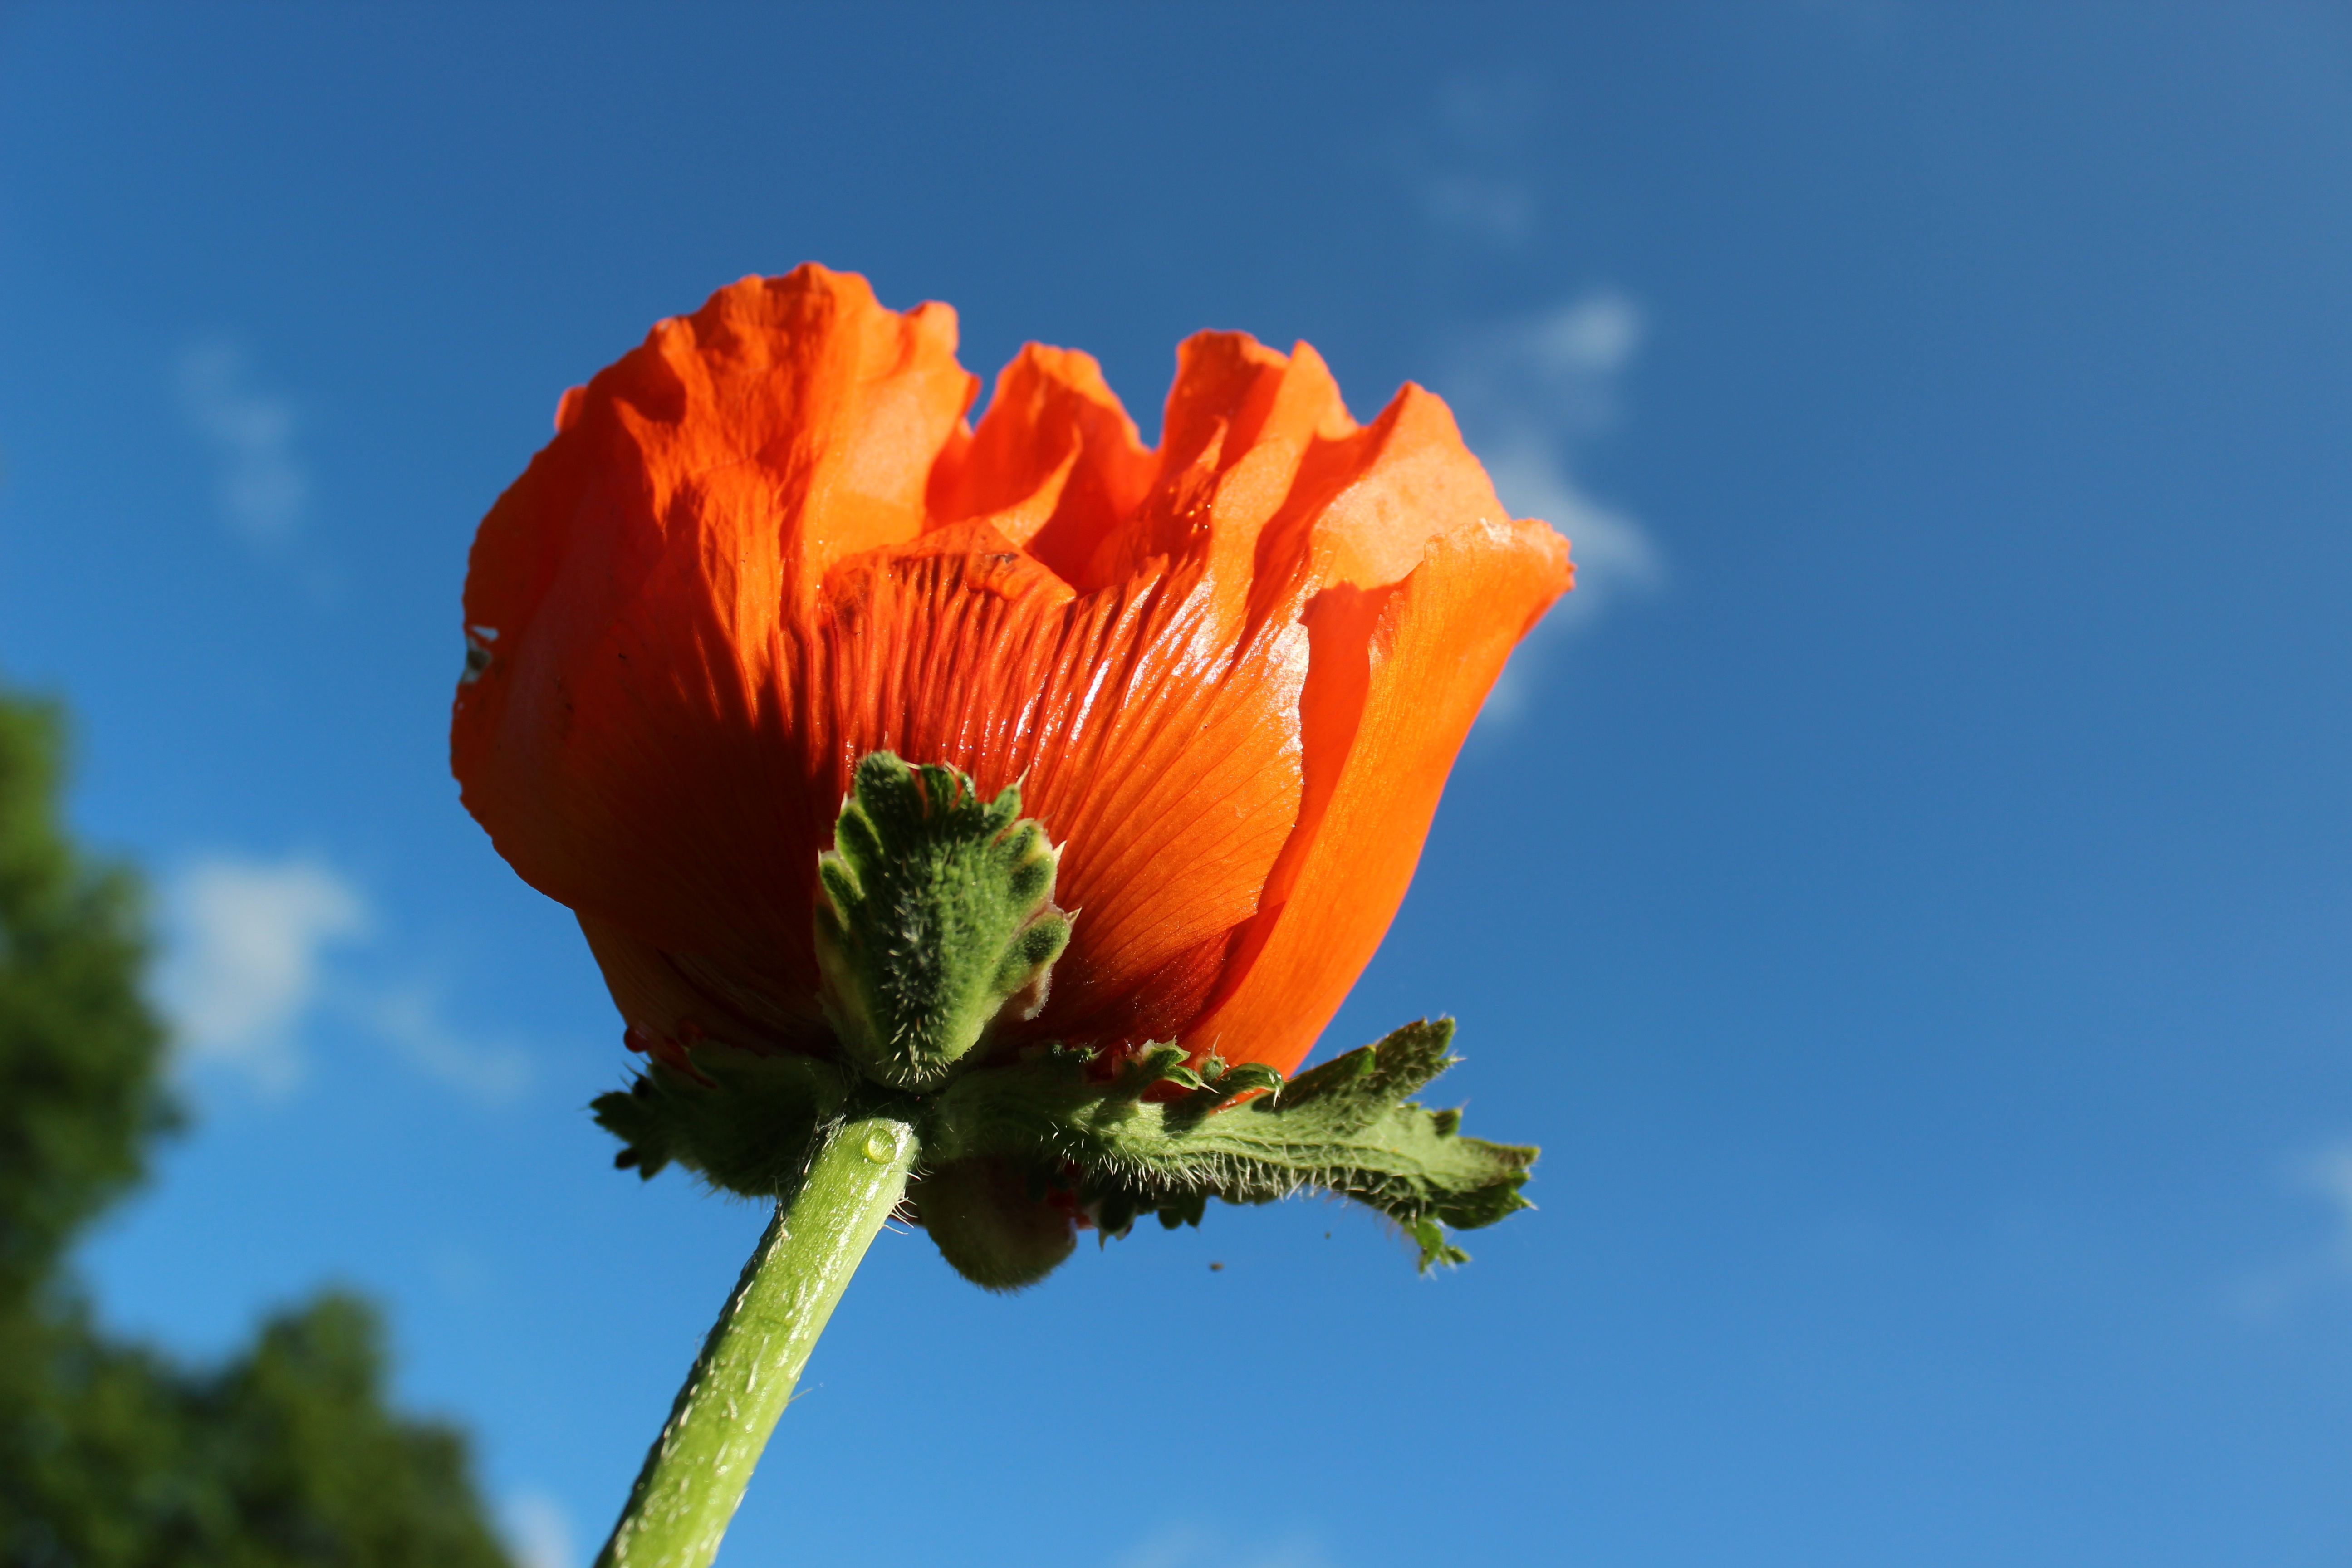
nature, blossom, plant, sky, field, flower, petal, bloom, red, yellow, garden, flora, wildflower, poppy, macro photography, flowering plant, plant stem, land plant, poppy family